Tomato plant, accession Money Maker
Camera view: horizontal (90 deg, fisheye); turntable rotation: 270 degrees
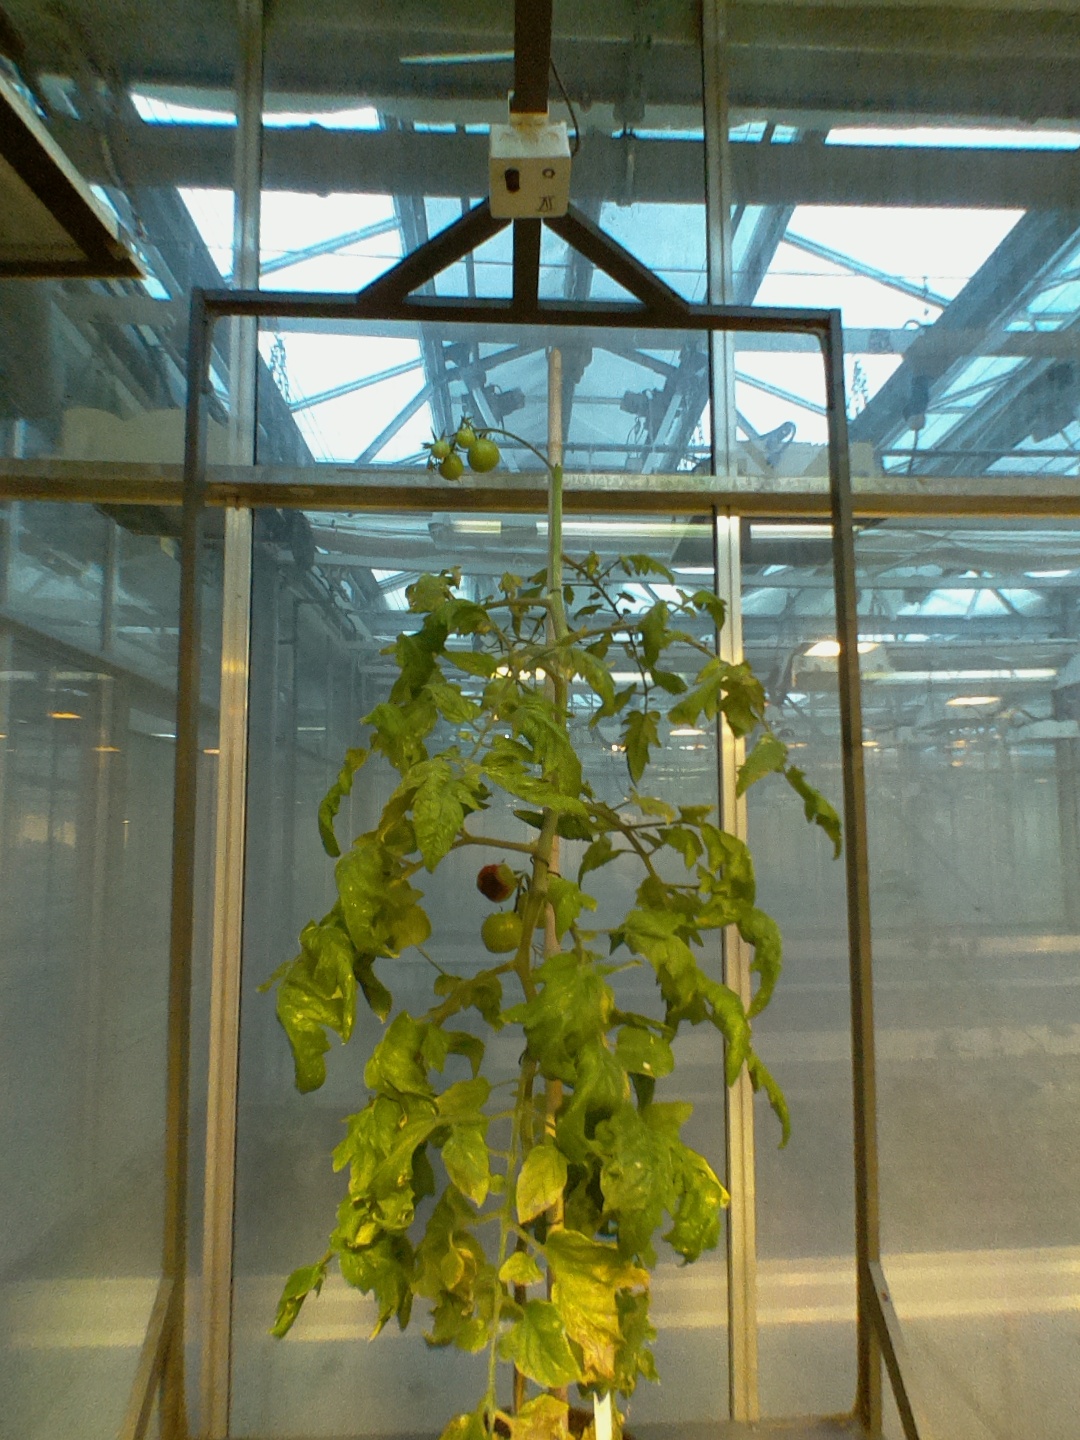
BBCH growth stage 80: fruits start showing typical ripe color (orange -> red)